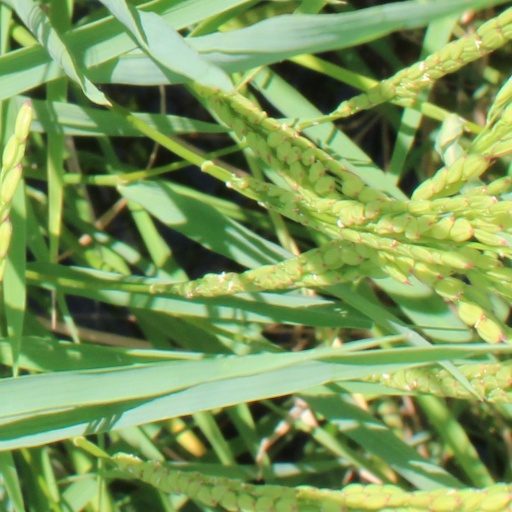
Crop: rice